Archbishop of Petra

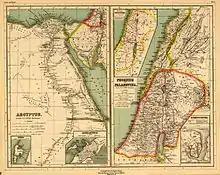
Map of diocese.

The archbishop of Petra was the metropolitan bishop of the province of Palaestina Tertia.